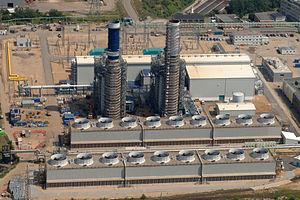
Centrale gaz à cycle combiné (CCGT) au Parc industriel chimique (Chemiepark Knapsack) de Hürth, en Allemagne
L'expression cycle combiné, déclinée en CCPP ou CCGT, caractérise un mode combiné de production d'énergie ou une centrale utilisant plus d'un cycle thermodynamique.
Une centrale électrique thermique est une centrale qui produit de l'électricité à partir d'une source de chaleur selon le principe des machines thermiques. Cette transformation se fait soit directement, par détente des gaz de combustion, soit indirectement, via un cycle eau-vapeur. Les installations à cogénération utilisent en outre une partie de la chaleur résiduelle pour d'autres applications, telles que les réseaux de chaleur.